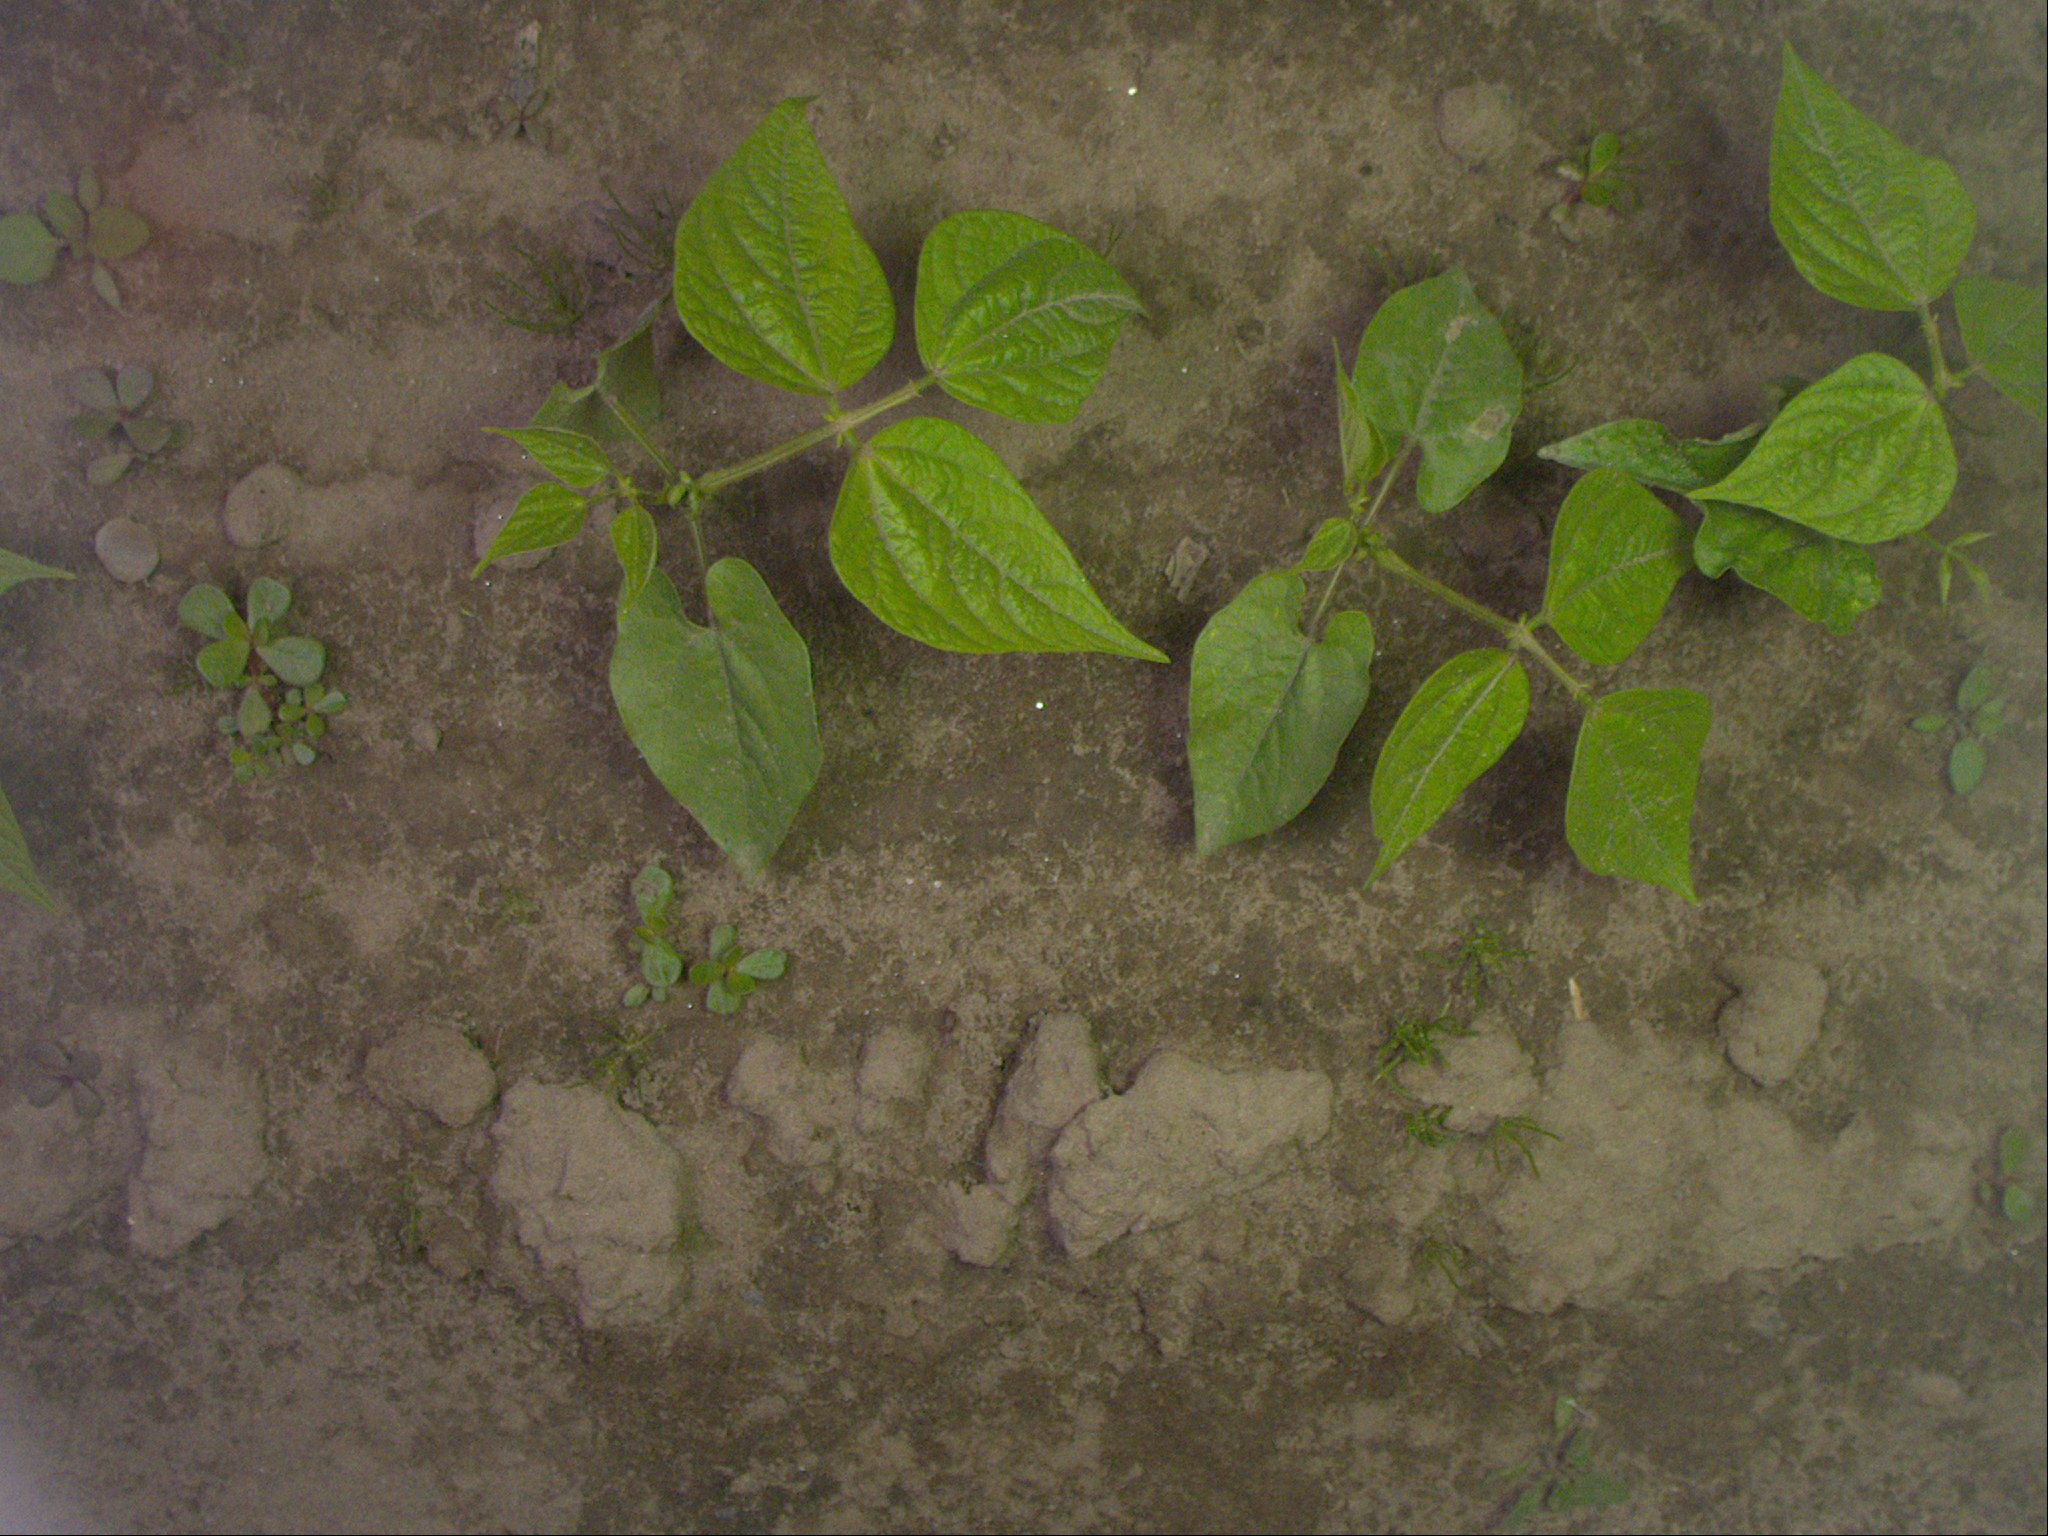
Crop: bean
Objects: bean, stem_bean, bean, stem_bean, bean, stem_bean